Internal mail

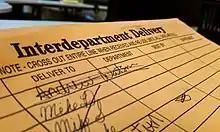
Interdepartment Delivery inter-office envelope

This is the name of the department or the room where mail is sorted internally within a large organisation. Mailroom is used primarily by US companies and Post room by UK companies and organisations (e.g. hospitals and universities.)